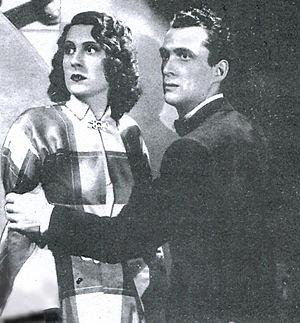
Carla Candiani, née le 9 février 1916 à Legnano dans la région de la Lombardie et morte le 2 juillet 2005 à Anagni dans la région du Latium, est une actrice italienne. Découverte par le public italien dans le giallo L'albergo degli assenti de Raffaello Matarazzo, elle a pris part à dix-sept films au cours de sa carrière.